InSight

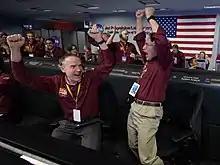
NASA team cheers as the "InSight" Lander touches down on Mars. (26 November 2018).

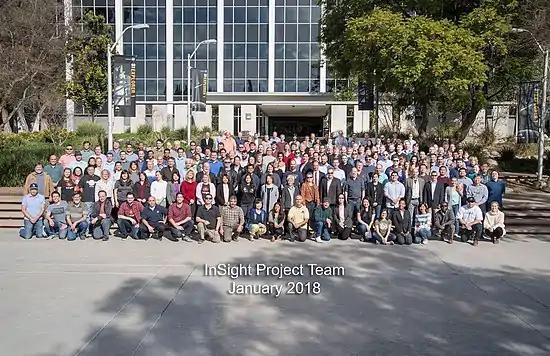
InSight team at JPL

As "InSight" science goals are not related to any particular surface feature of Mars, potential landing sites were chosen on the basis of practicality. Candidate sites needed to be near the equator of Mars to provide sufficient sunlight for the solar panels year round, have a low elevation to allow for sufficient atmospheric braking during EDL, be flat and relatively rock-free to reduce the probability of complications during landing, and have soft enough terrain to allow the heat flow probe to penetrate well into the ground.